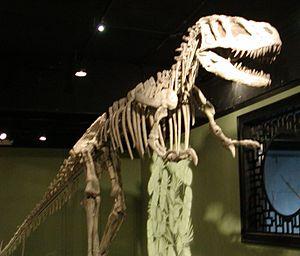
Les Sinraptoridae constituent une famille éteinte de grands dinosaures carnivores appartenant à la super-famille des Allosauridae. Ils mesuraient jusqu'à 10 mètres de long et ont vécu du Jurassique supérieur jusqu'au Cénomanien.
Sinraptor est un genre éteint de grands dinosaures théropodes ayant vécu au début du Jurassique supérieur, il y a environ 160 Ma. Ses fossiles ont été découverts dans la formation de Shishugou, une formation géologique qui affleure dans l'ouest de la Chine, dans la région autonome du Xinjiang.